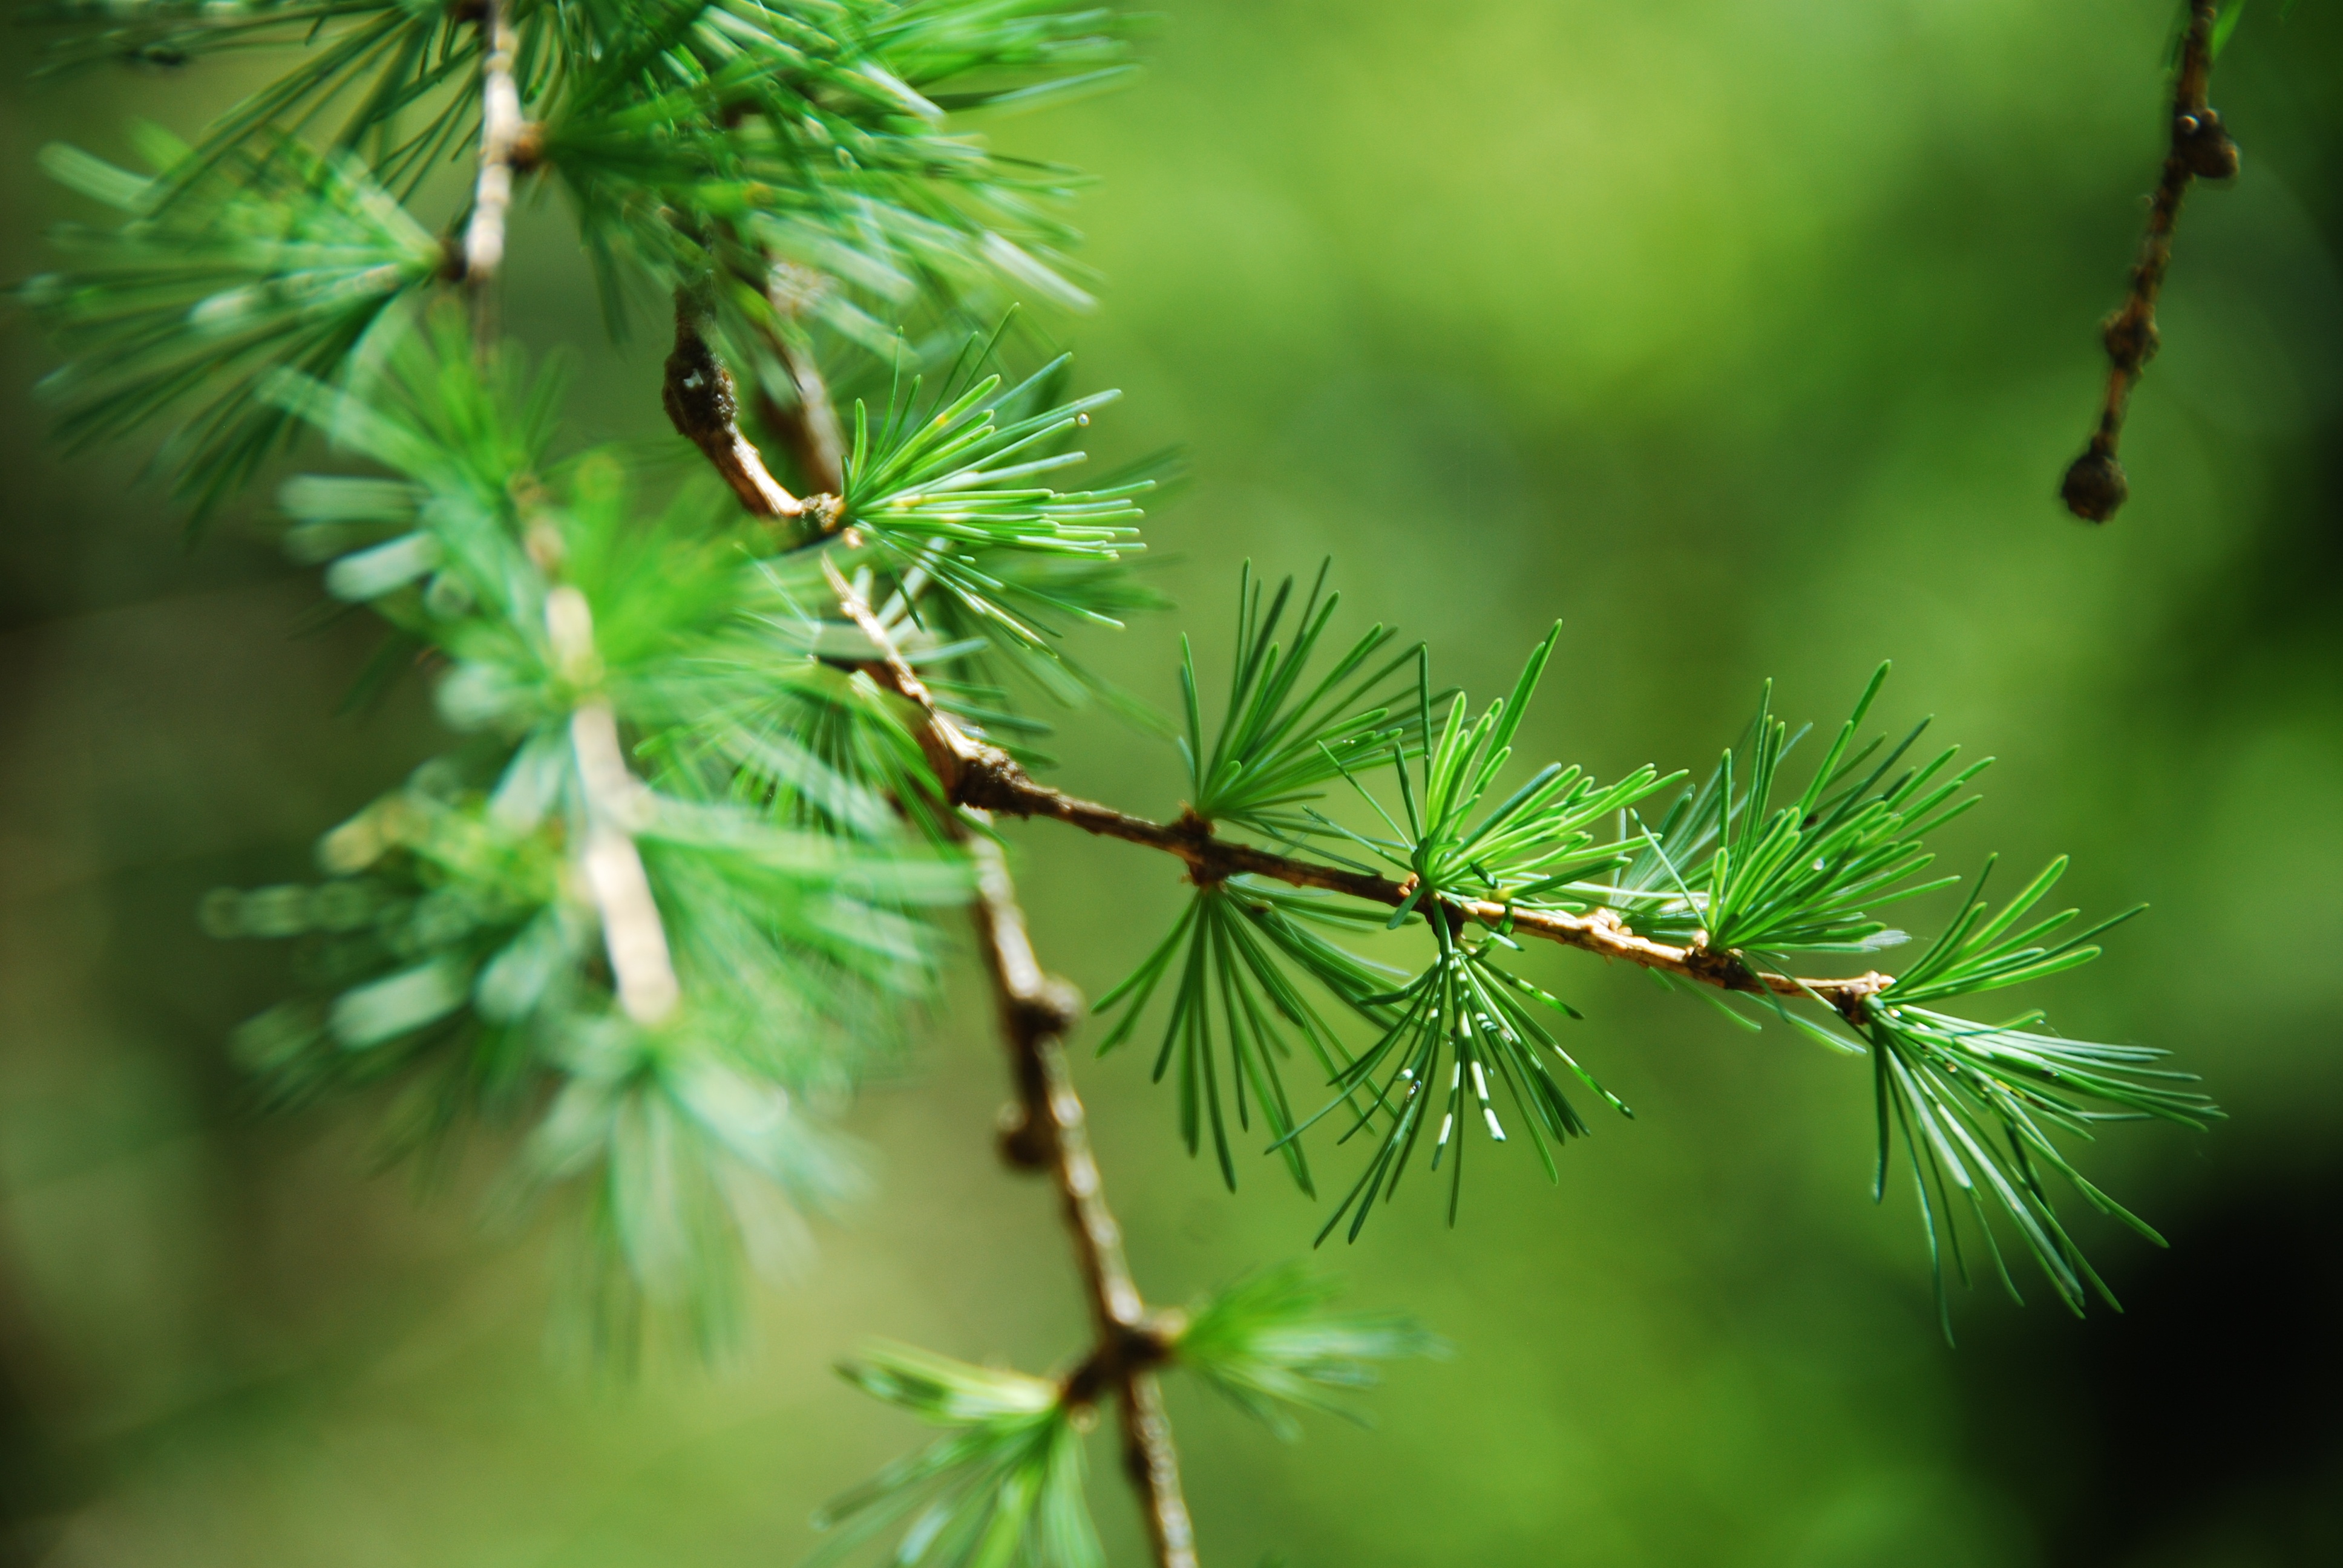
tree, nature, grass, branch, plant, leaf, flower, green, evergreen, botany, fir, close, flora, twig, conifer, close up, spruce, needles, bud, larch, macro photography, flowering plant, grass family, plant stem, woody plant, land plant